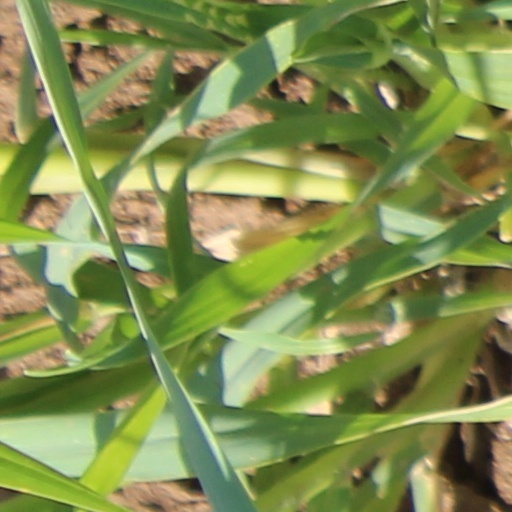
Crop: wheat